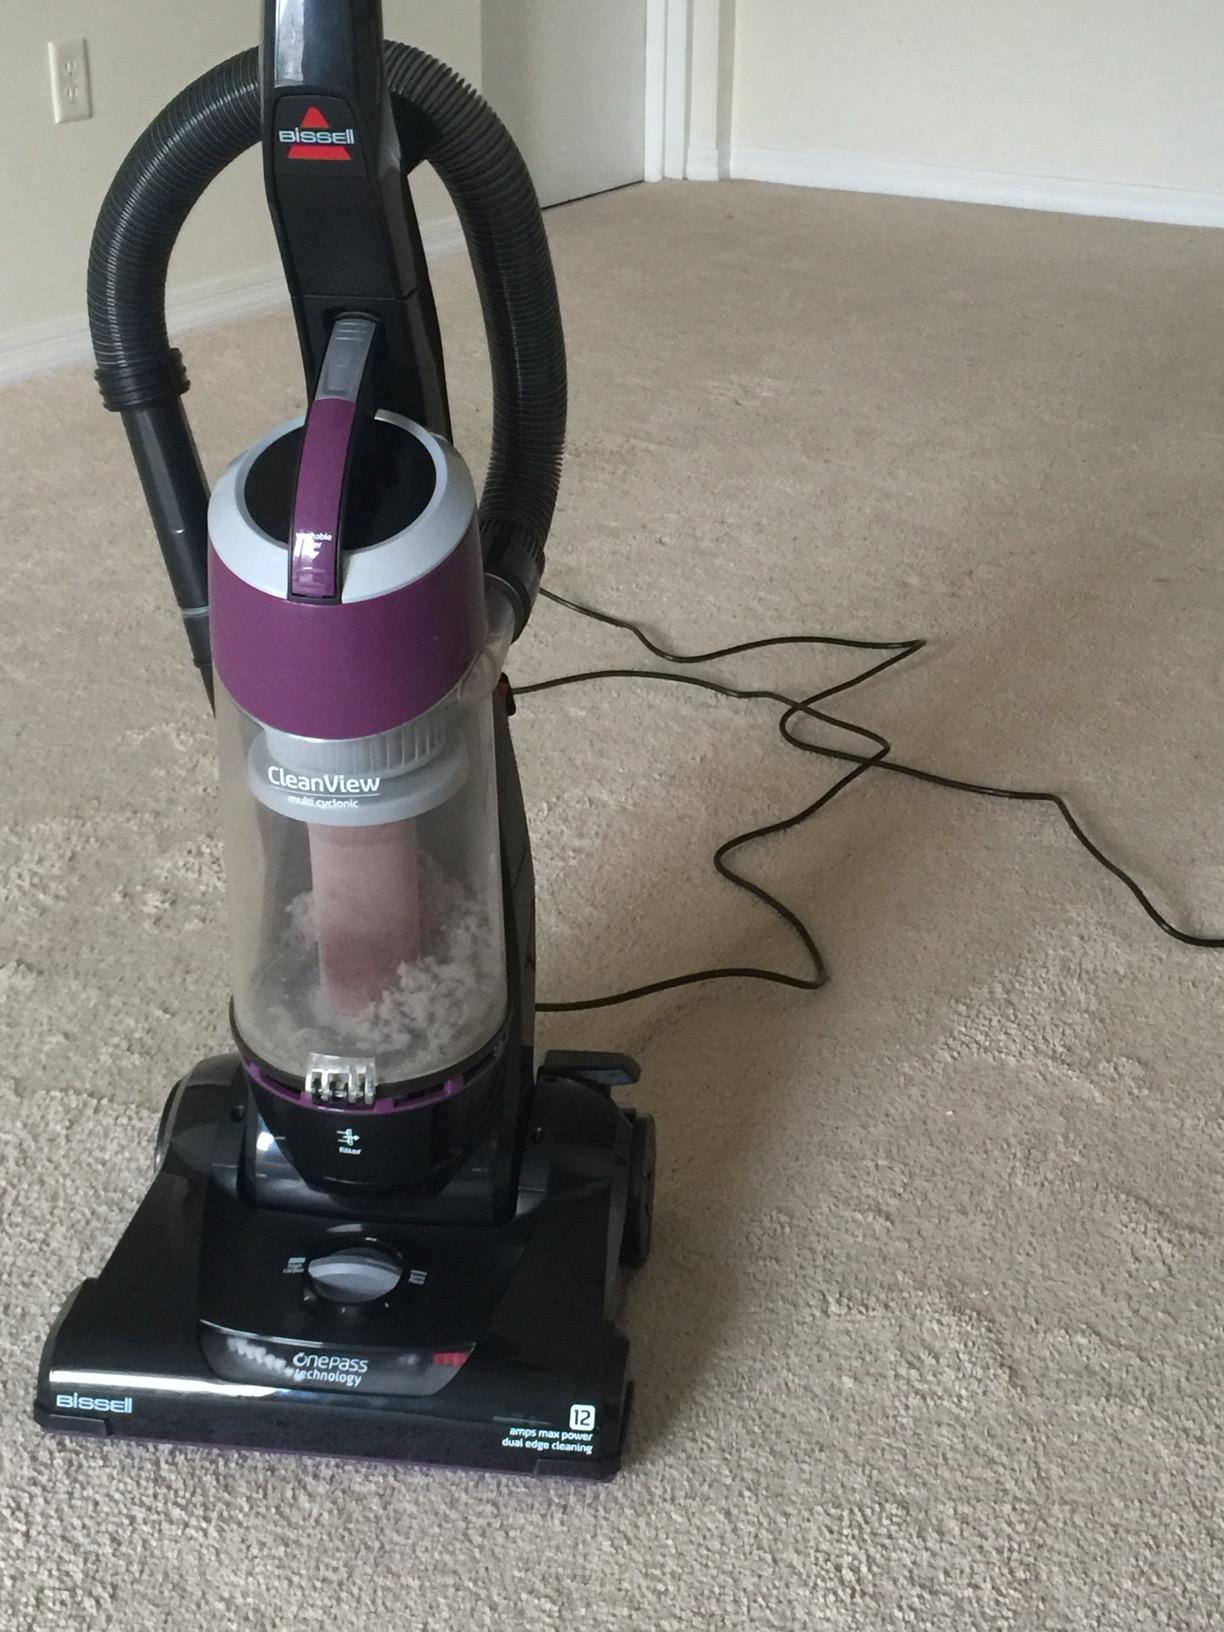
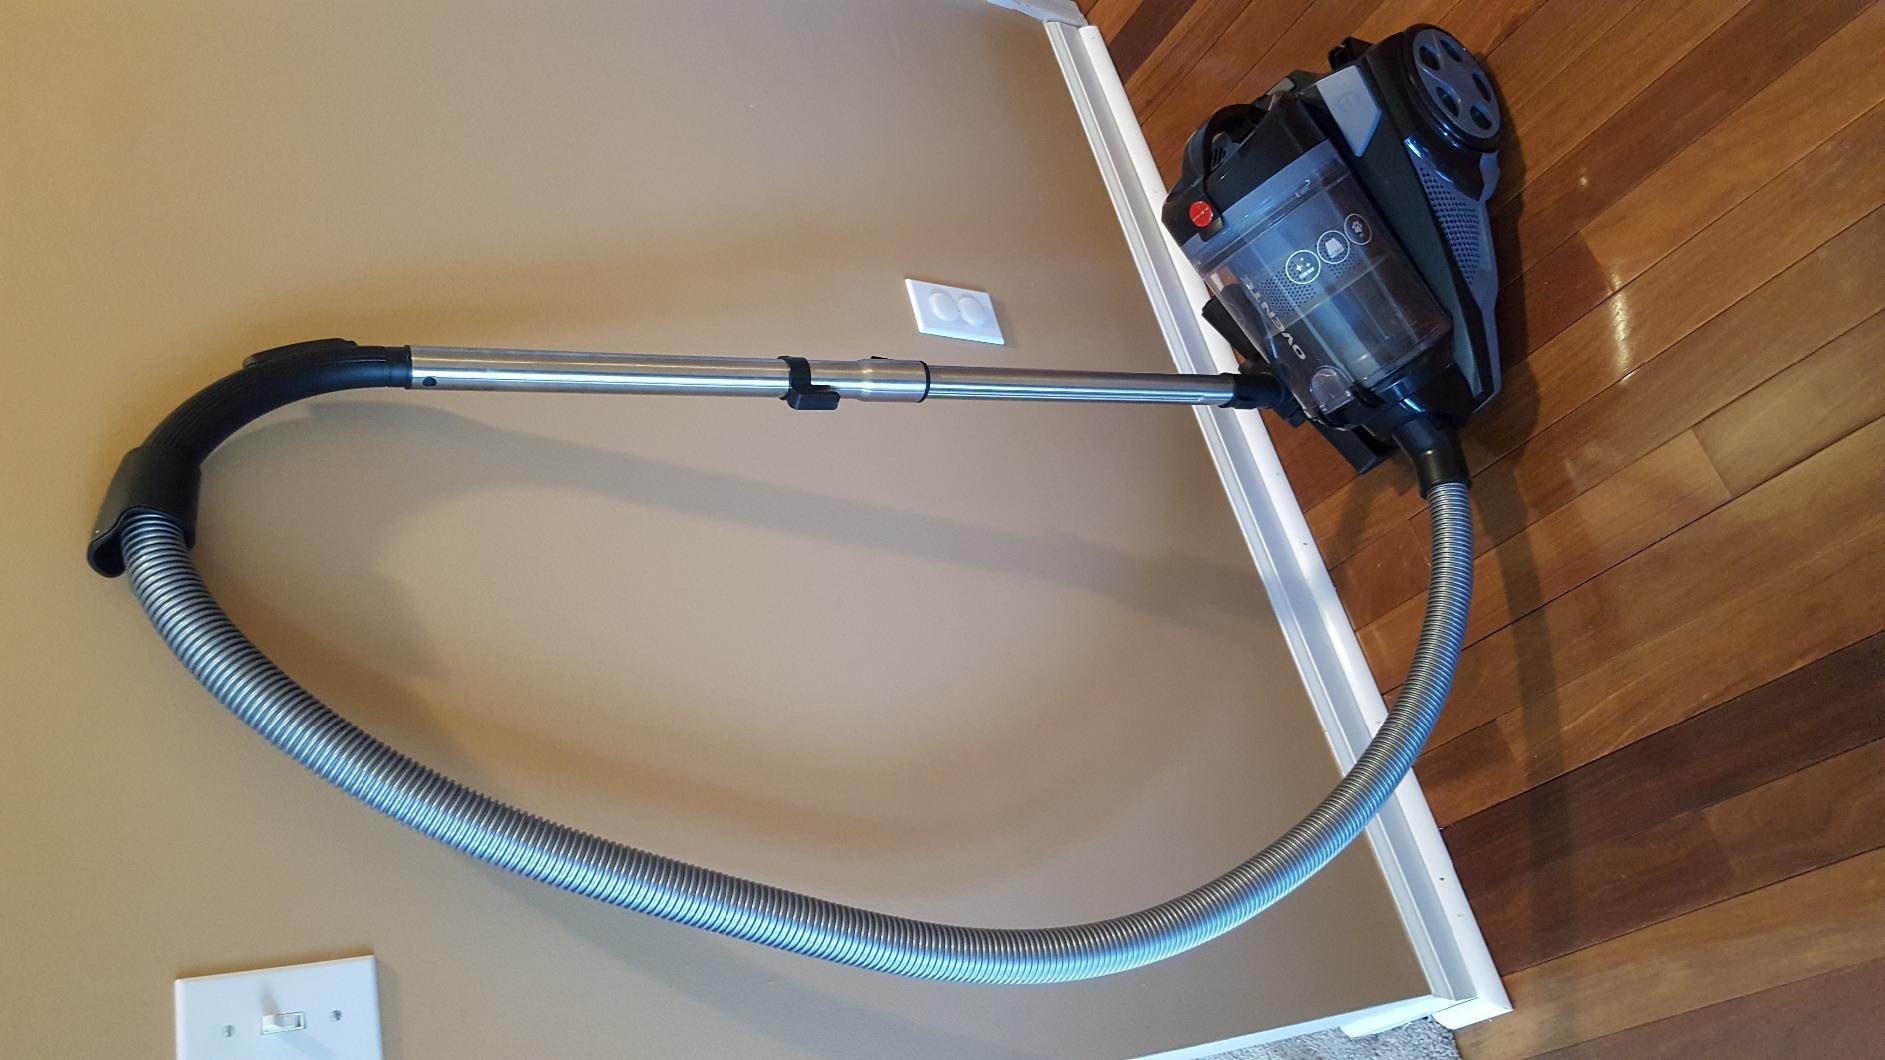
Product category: items_vacuum
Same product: no